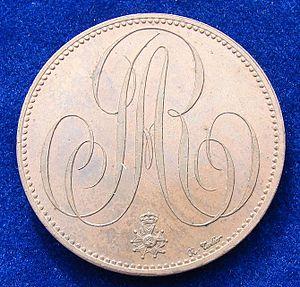
Antoine, comte Roy, était un homme politique et financier français, né le 5 mars 1764 à Savigny et mort à Paris le 3 avril 1847.